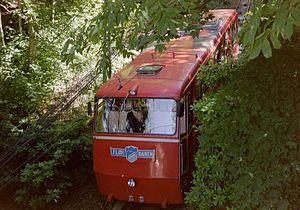
Fløibanen est un funiculaire qui permet d'accéder au sommet du mont Fløyen à Bergen en Norvège. Ouvert le 15 janvier 1918, il effectue son parcours en 3 minutes et 20 secondes pour les trajets directs.